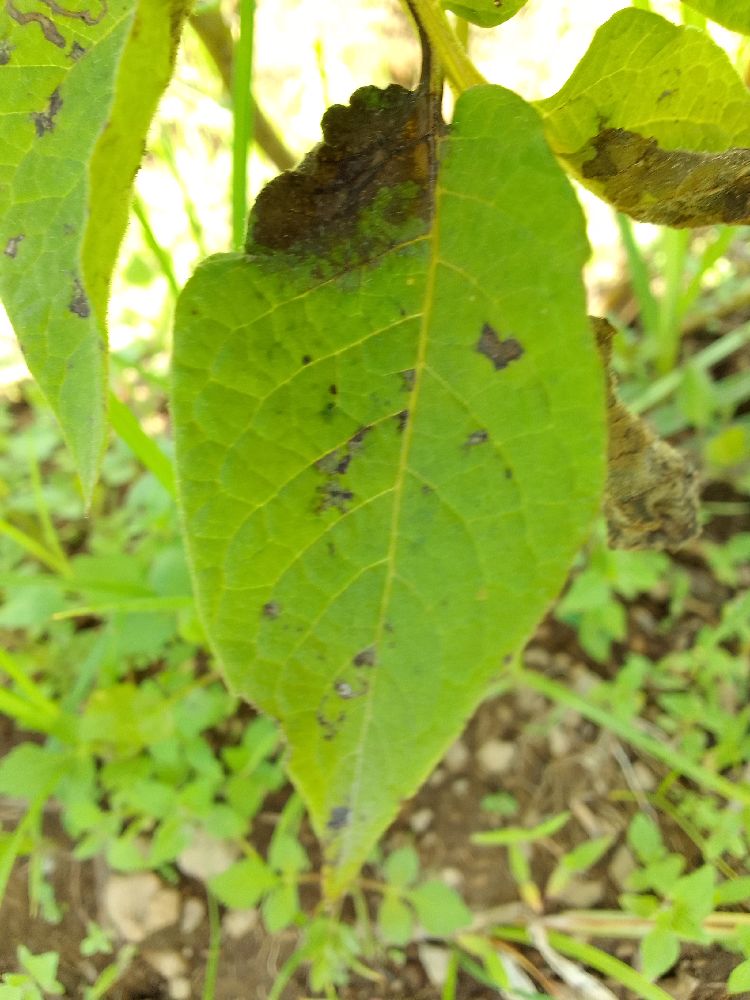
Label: Late blight